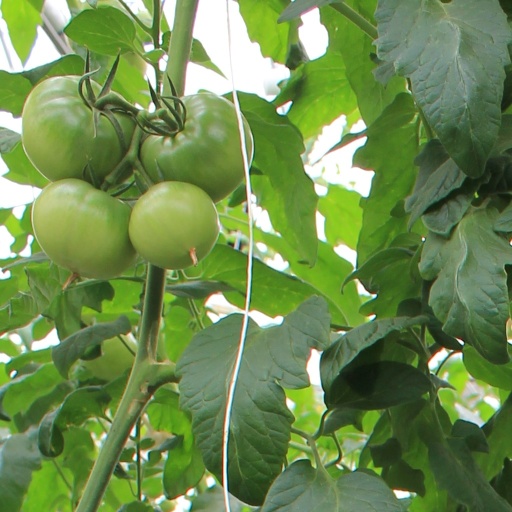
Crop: tomato